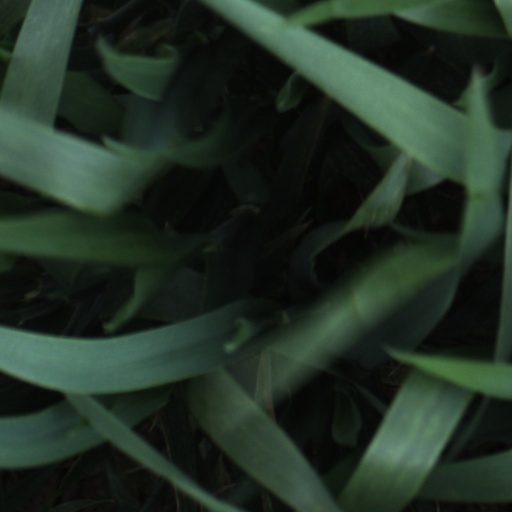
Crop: wheat